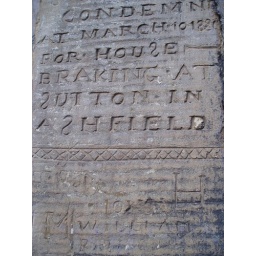
Etched on the column at the side of the window below gallows door - Galleries of Justice